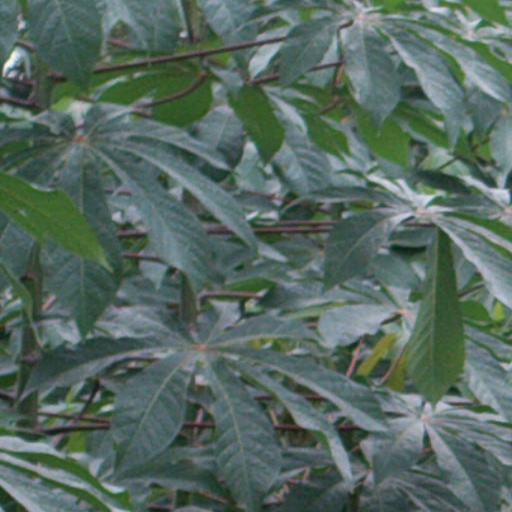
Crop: cassava